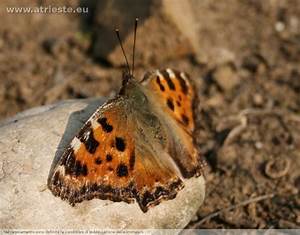
Label: butterfly